Air-sea rescue

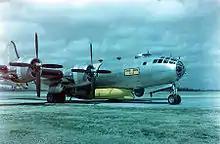
An SB-29 "Super Dumbo", a variant of the B-29 Superfortress, with an air-droppable EDO A-3 lifeboat rigged underneath

Dumbo aircraft, converted land-based heavy bombers named after Walt Disney's animated flying elephant, were sent aloft in the Pacific War to patrol likely areas where American airmen might ditch. The Dumbo would radio the position of any survivors spotted in the water, and it would drop emergency supplies such as an airborne lifeboat, by parachute. A nearby ship or submarine could be requested to come rescue the survivors, or an air-sea rescue station could be signaled to send a rescue boat or flying boat.